Acrocercops leucocyma

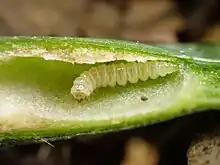
"Acrocercops leucocyma" larva feeding on a kauri leaf

The larvae feed on "Agathis australis". They mine the leaves of their host plant.